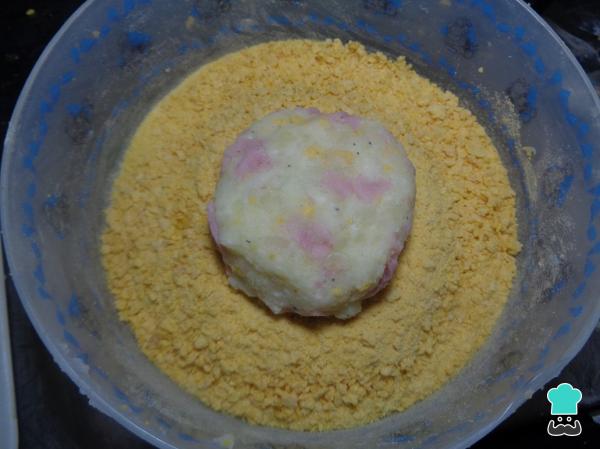
Ahora tomamos un poco de nuestra mezcla de puré de papa con jamón y queso y formamos las croquetas caseras, con forma de un círculo del tamaño de nuestra palma de la mano. Una vez formadas nuestras croquetas, las pasamos por el pan molido, empanizándolas perfectamente.